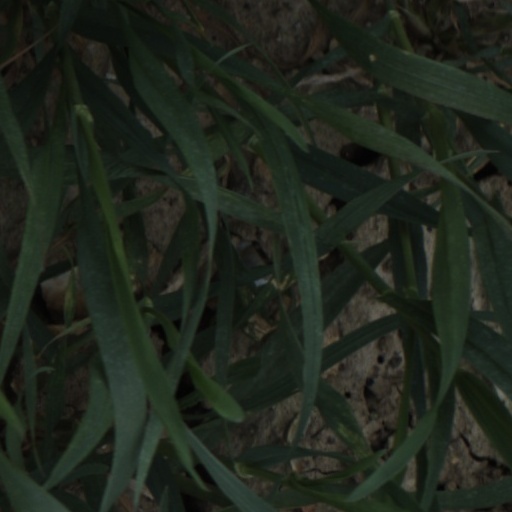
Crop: wheat